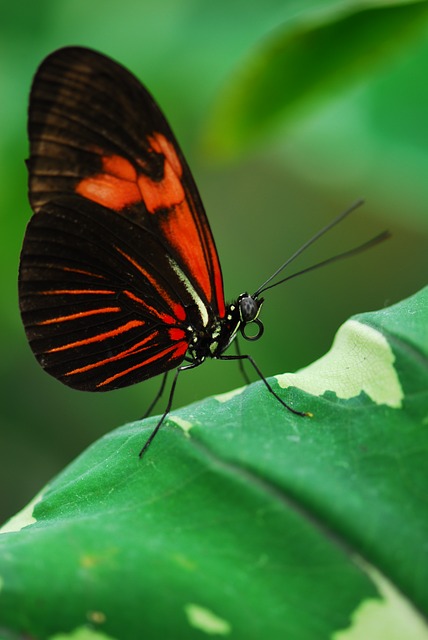
Label: farfalla